Bougainville conflict

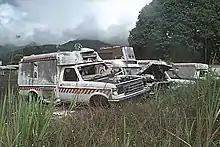
Ambulances in Arawa, 1998, destroyed in conflict.

The impetus for peace was the election of Prime Minister Bill Skate, who had previously opposed a military solution. In mid-1997, talks were held in Honiara and Burnham in New Zealand resulting in a truce, as well as agreement to de-militarize the island. An unarmed Truce Monitoring Group (TMG) led by New Zealand and supported by Australia, Fiji and Vanuatu was subsequently deployed. Since then a ceasefire has largely held on the island. Breaking with Ona, Kauona and Kabui entered into peace talks with the Skate government in Christchurch, New Zealand, which culminated in the signing of the Lincoln Agreement in January 1998. Under the terms of the agreement, PNG began to withdraw its soldiers from the island, and steps were taken to disarm the BRA and BRF, while a multinational Peace Monitoring Group (PMG) under Australian leadership was deployed, replacing the TMG. Legislation to establish a Bougainville Reconciliation Government failed to win approval in the PNG Parliament in December 1998.